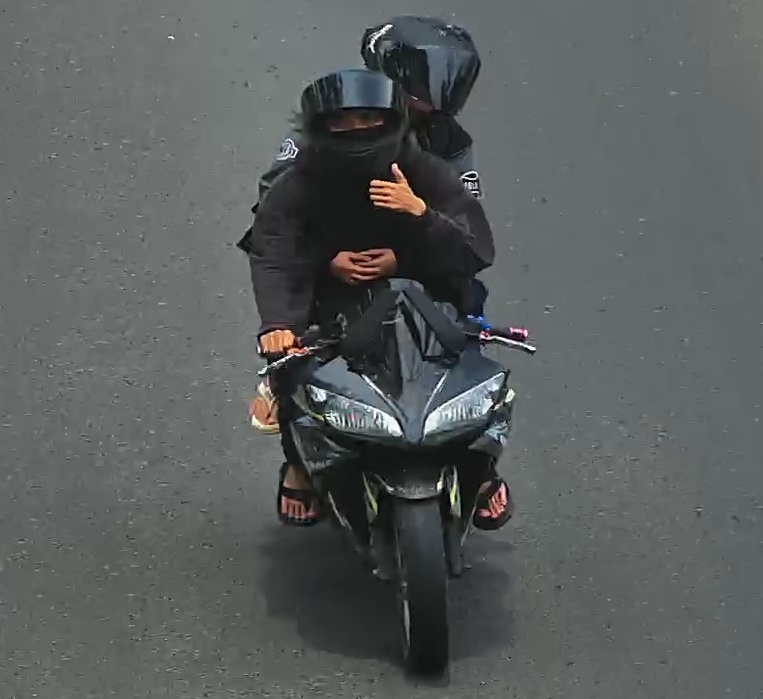
person-with-helmet: 2
person-without-helmet: 0